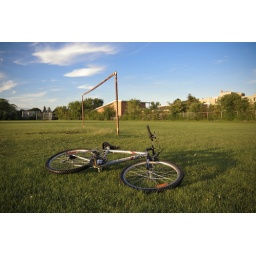
My bike sitting on a field of grass covered by the warm rays from the sun right before it set.